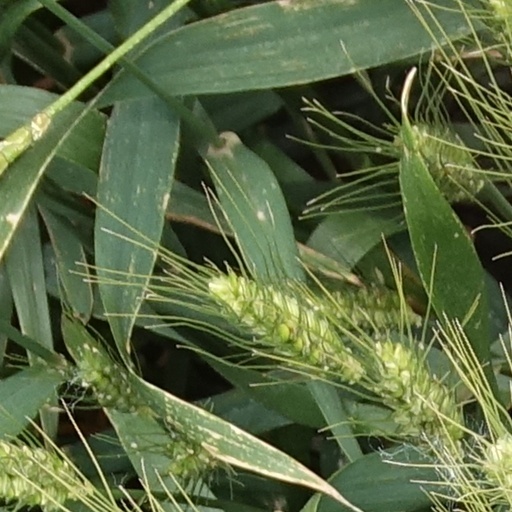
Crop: wheat